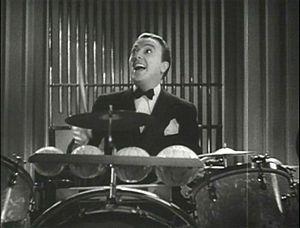
Jack Haley est un acteur américain de théâtre, de radio et de cinéma né le 10 août 1897 à Boston et décédé le 6 juin 1979 à Los Angeles.